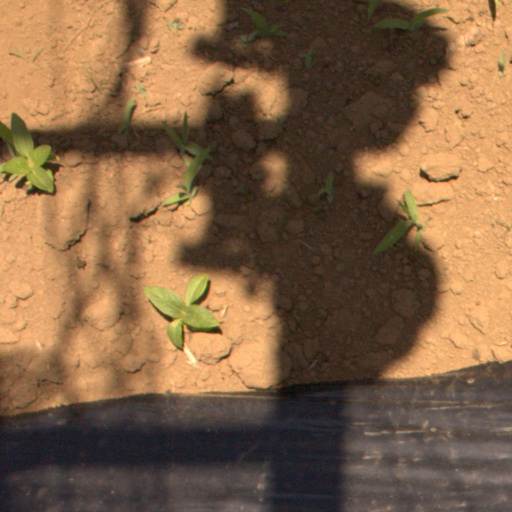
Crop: Jerusalem artichoke